Nanchang Q-5

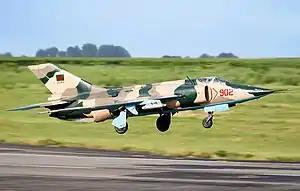
An A-5 of the Bangladesh Air Force

The Nanchang Q-5 (NATO reporting name: Fantan), also known as the A-5 in its export versions, is a 1960s-design Chinese-built single-seat, twin jet engine ground-attack aircraft based on the Shenyang J-6. The aircraft is primarily used for close air support.